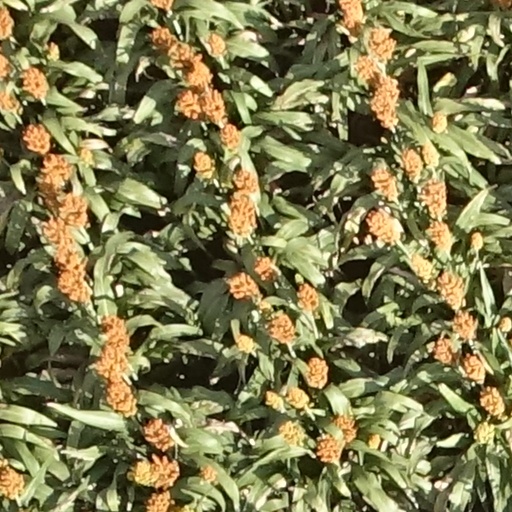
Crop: sorghum